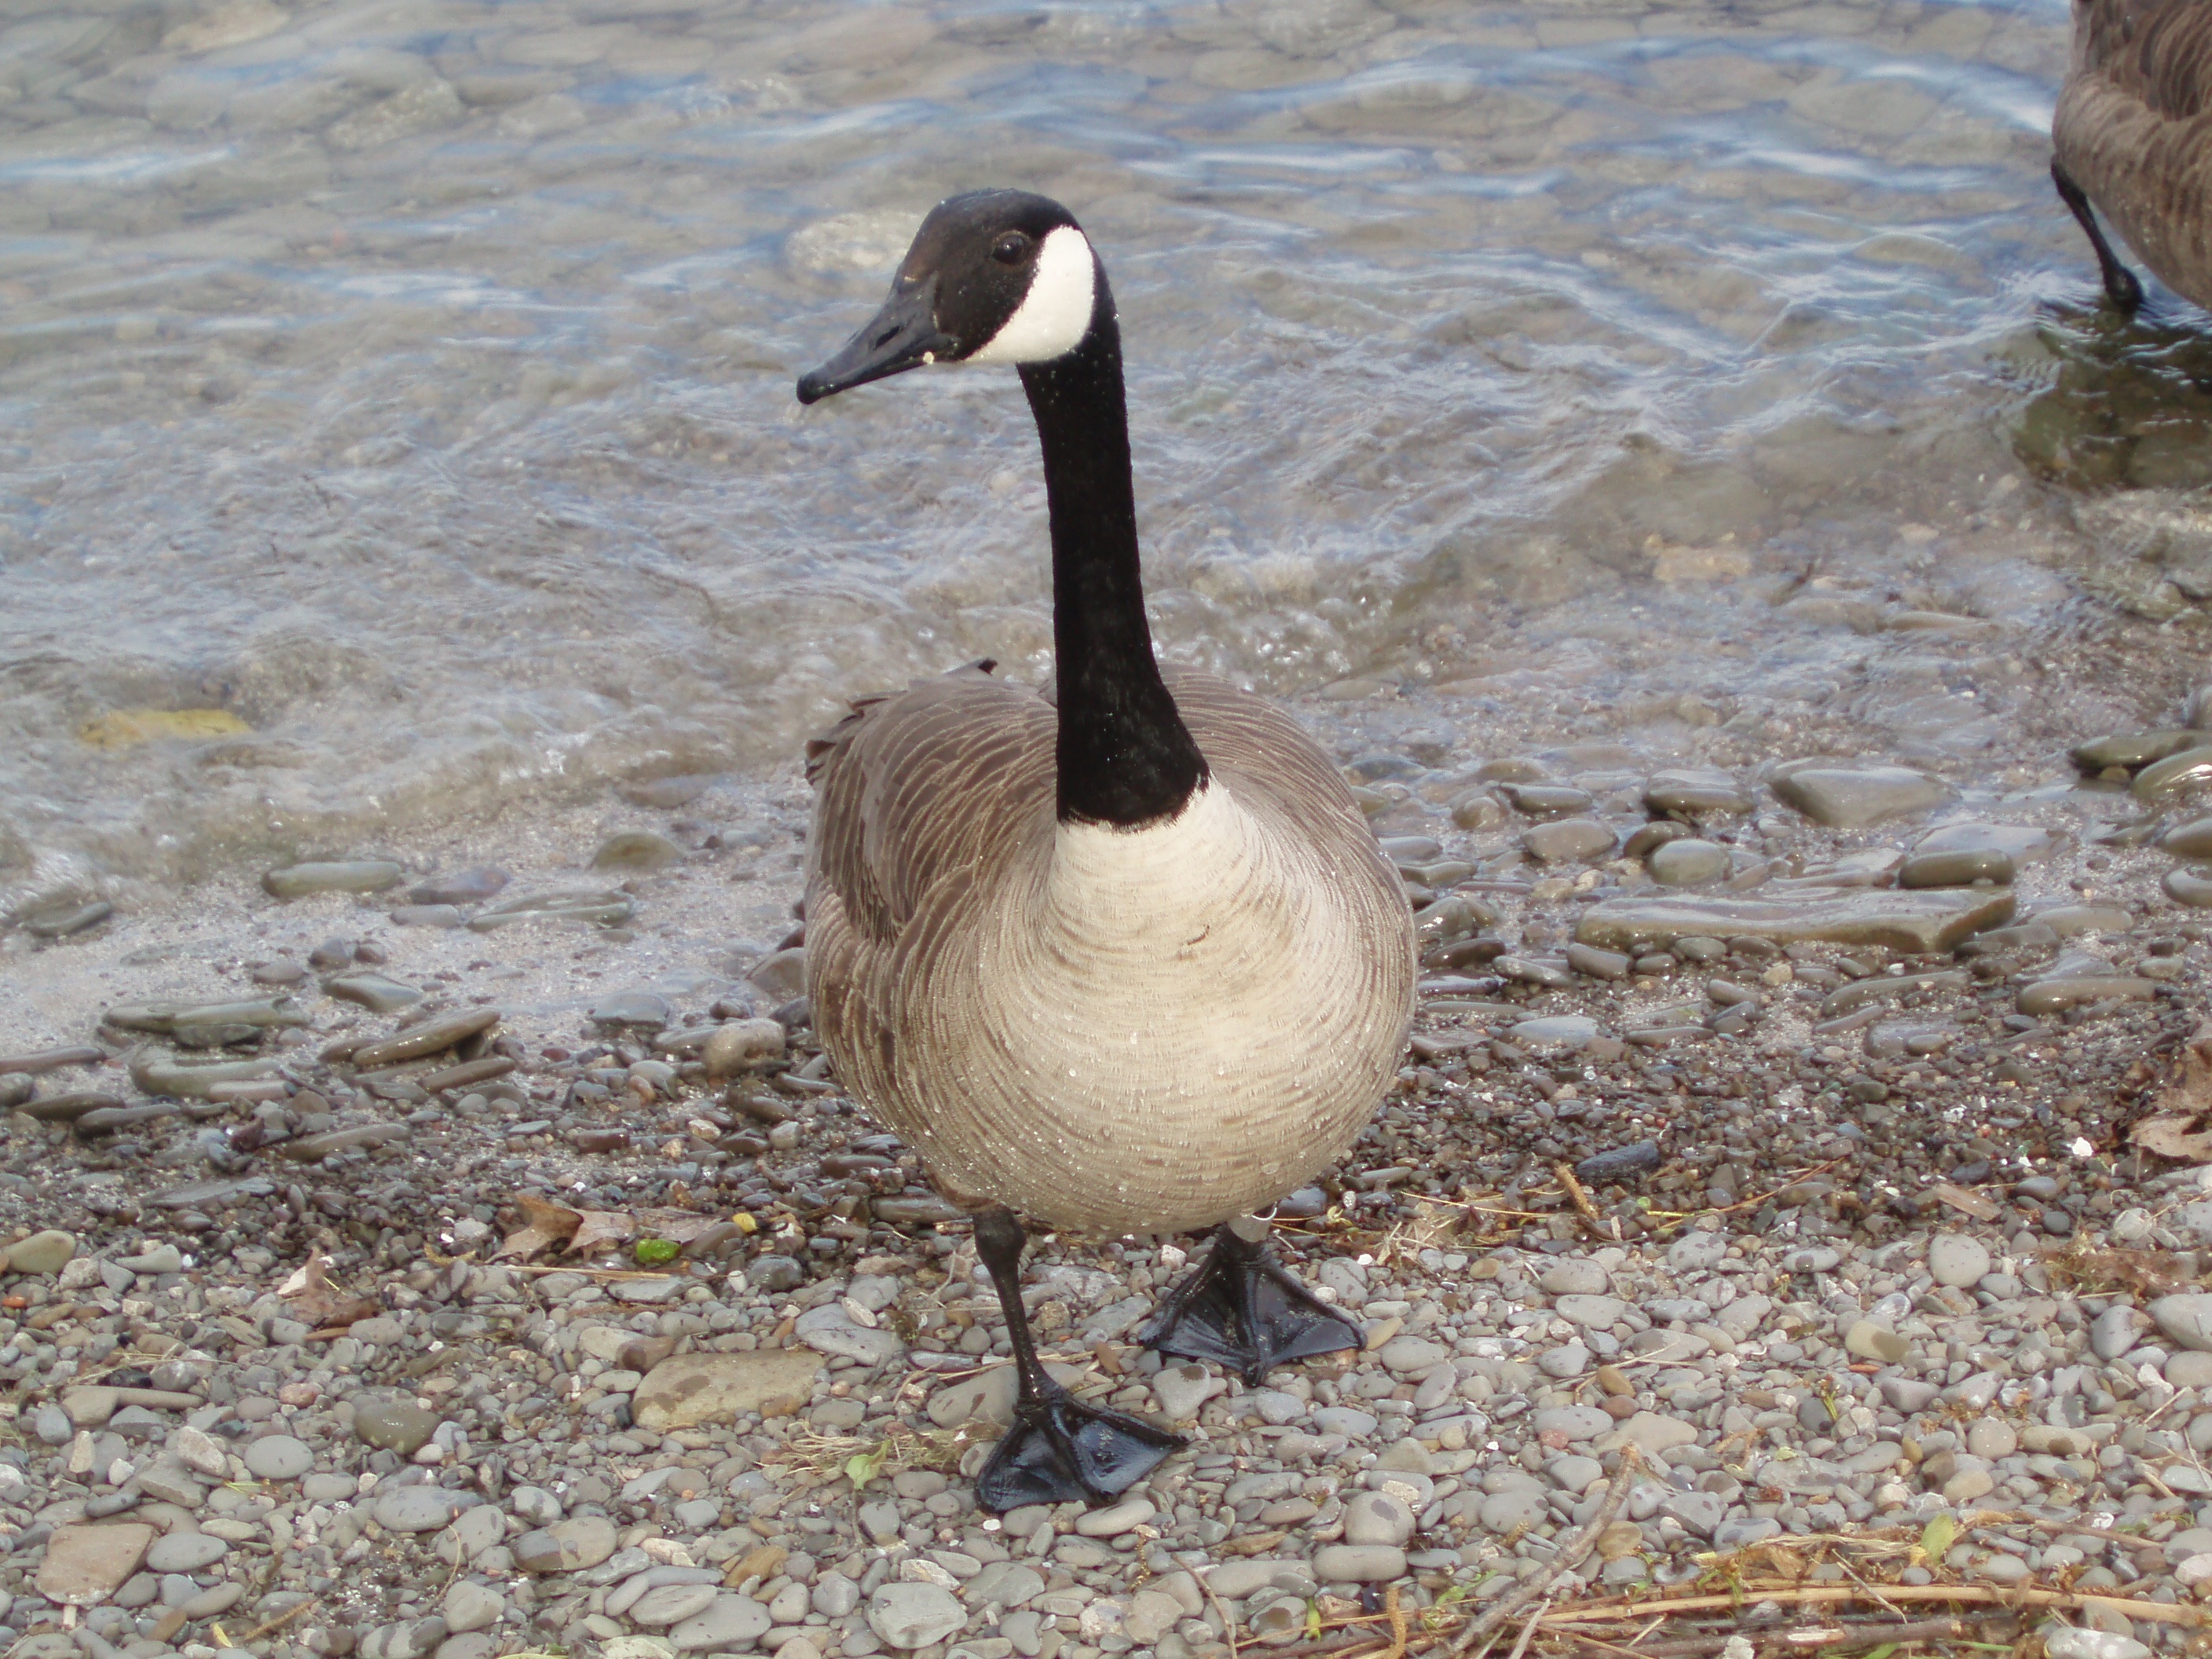
water, nature, outdoor, bird, lake, wildlife, beak, fowl, fauna, duck, goose, canadian, vertebrate, waterfowl, water bird, canard, ducks geese and swans